Seosan

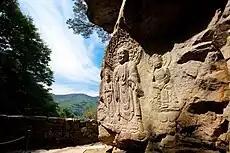
Yonghyeon-ri Rock-carved Buddha Triad

Built during the Unified Silla period (668 – 935 CE), this small temple contains an iconic Baekje-style Pagoda, as well as a number of monuments which were added when the temple was expanded during the Goryeo period (918 – 1392 CE) and is considered to be a National Treasure of Korea. Bowonsa is about 500 meters from the Yeonghyeon-ri Rock-carved Buddha Triad and is a quiet place for relaxation and meditation.